Hong Kong Disneyland Resort

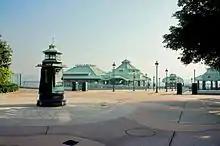
Disneyland Resort Pier

The Resort has the key advantage of being linked to Hong Kong's public transit system. It is accessible via train from Hong Kong International Airport and the city centre.